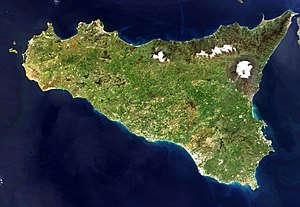
Sicilien / Geografi og klima
Satellitfoto af Sicilien
Sicilien er en autonom region i Italien og Middelhavets største ø. Den har et areal på 25.700 km² og 5 millioner indbyggere. Regionshovedstaden er Palermo, og provinshovedstæderne er Catania, Messina, Siracuse, Trapani, Enna, Caltanissetta, Agrigento og Ragusa. Regionsflaget er diagonalt delt med rød over gul med et triskele-symbol i midten.